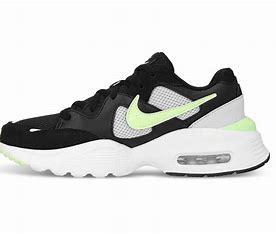
Brand: Nike
Model: Air Max Fusion